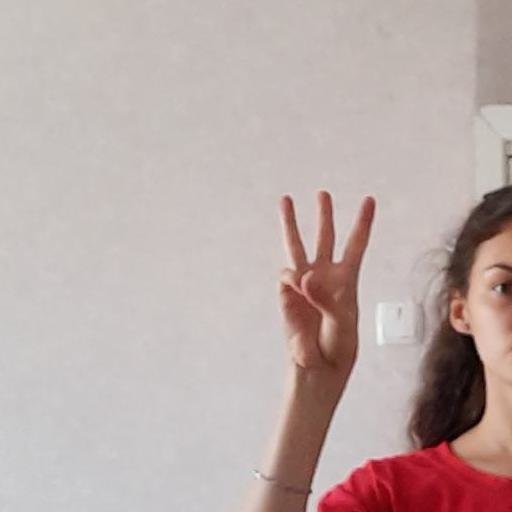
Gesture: three